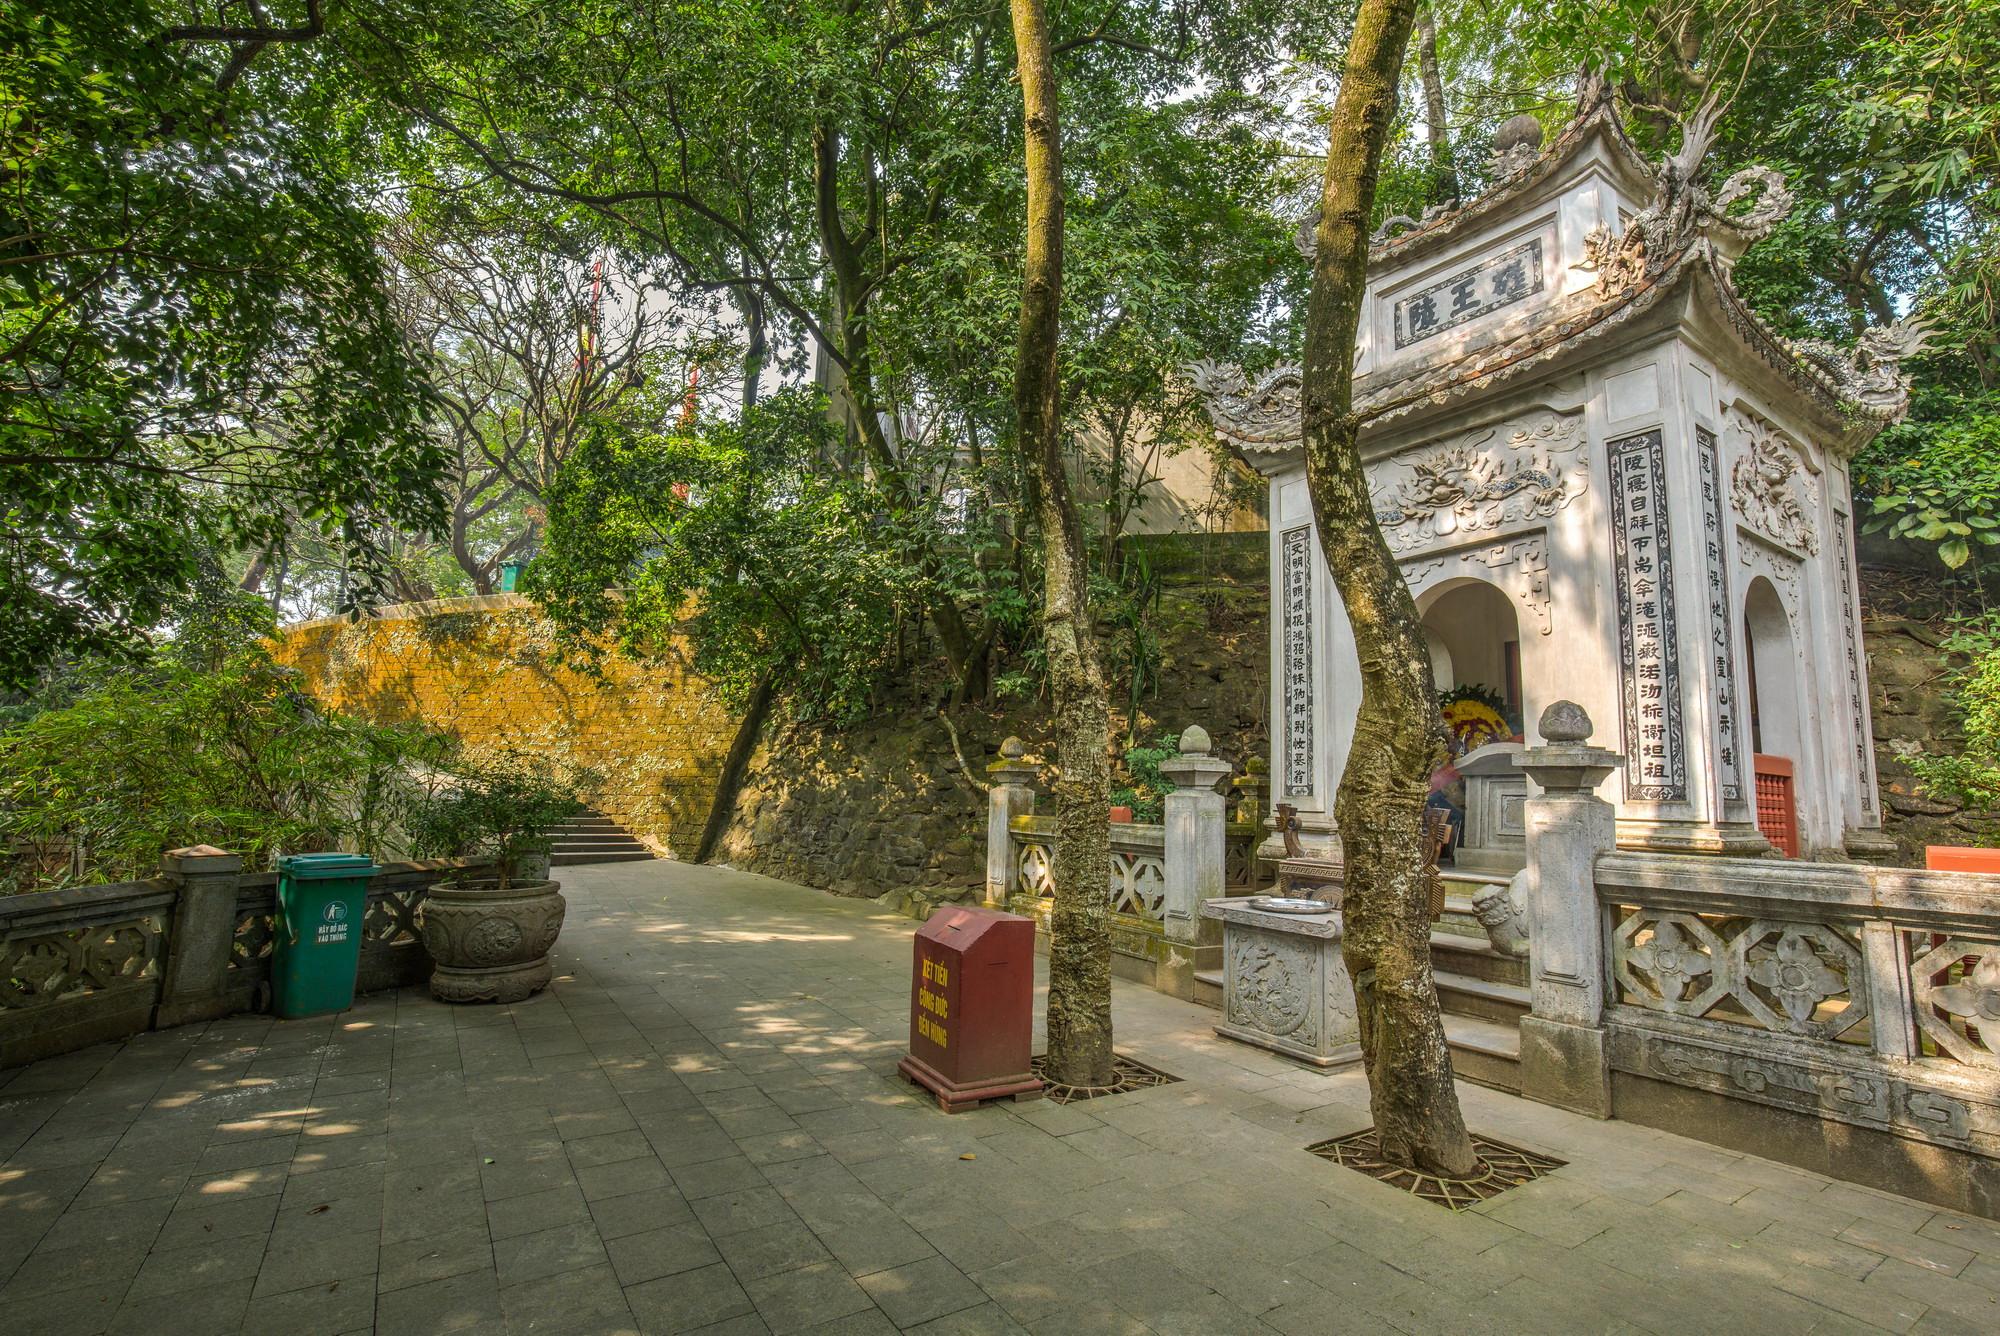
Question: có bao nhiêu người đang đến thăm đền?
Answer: không có ai